List of UK Albums Chart number ones of the 1960s

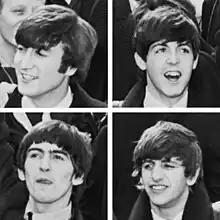

The UK Albums Chart is a record chart based on weekly album sales in the United Kingdom; during the 1960s, a total of 57 albums reached number one. The sources are the "Melody Maker" chart until March 1960, and the "Record Retailer" chart from March 1960 onwards.